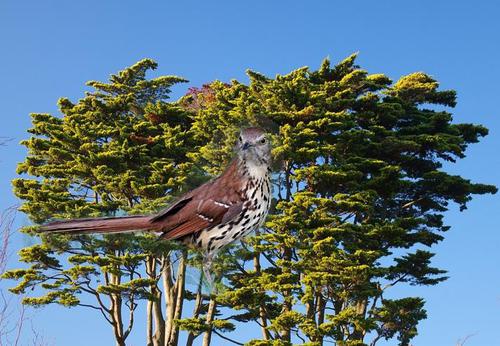
Bird species: Brown_Thrasher
Bird type: landbird
Background: land